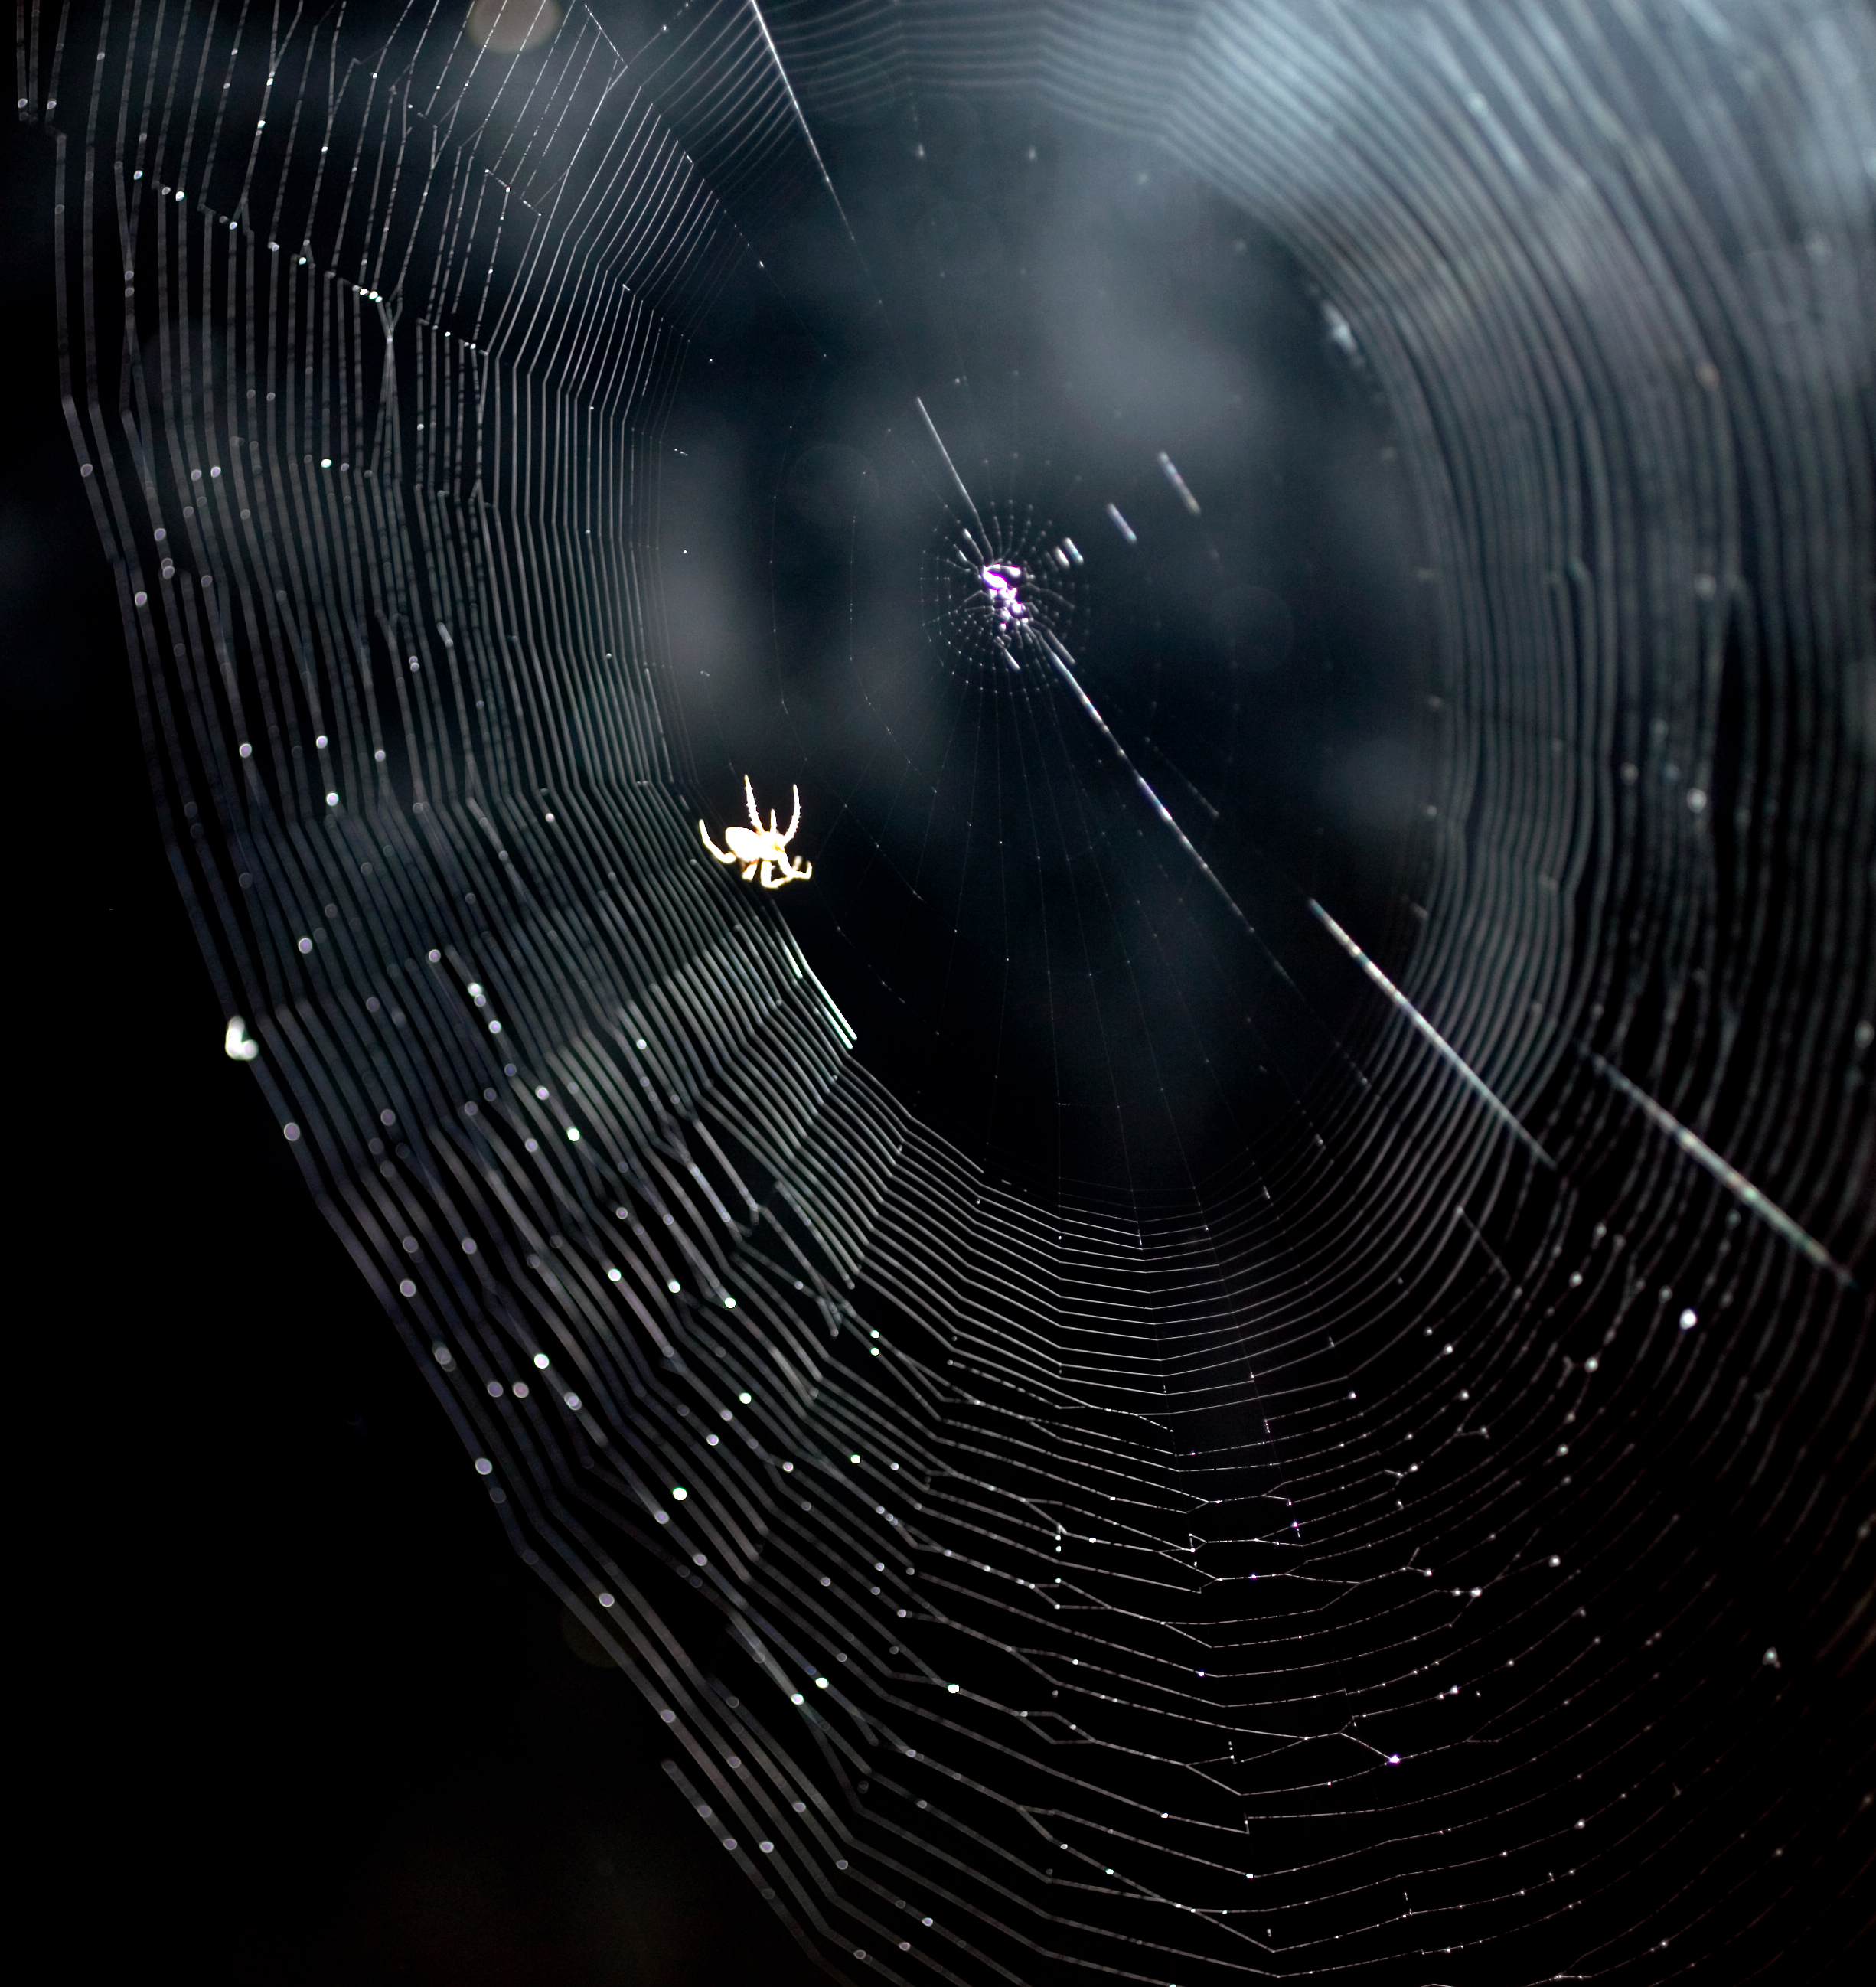
spider, spiderweb, spider web, water, darkness, space, invertebrate, natural material